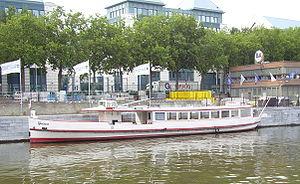
Le port de Bruxelles est un port intérieur belge. Depuis 1993, il est géré par un organisme d'intérêt public régional.
Le Musée bruxellois de l'industrie et du travail, installé à Molenbeek-Saint-Jean dans un quartier au passé fortement marqué par l’industrialisation, propose une approche originale de l’histoire du travail en Région de Bruxelles-Capitale.